Sengoku 3

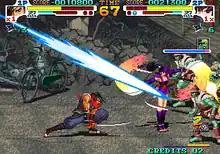
Gameplay screenshot.

As with previous "Sengoku" titles, "Sengoku 3" is a side-scrolling beat 'em up game where players take control of one of the four initial playable characters with two more characters being unlocked during gameplay across various stages filled with an assortment of undead evil spirits.